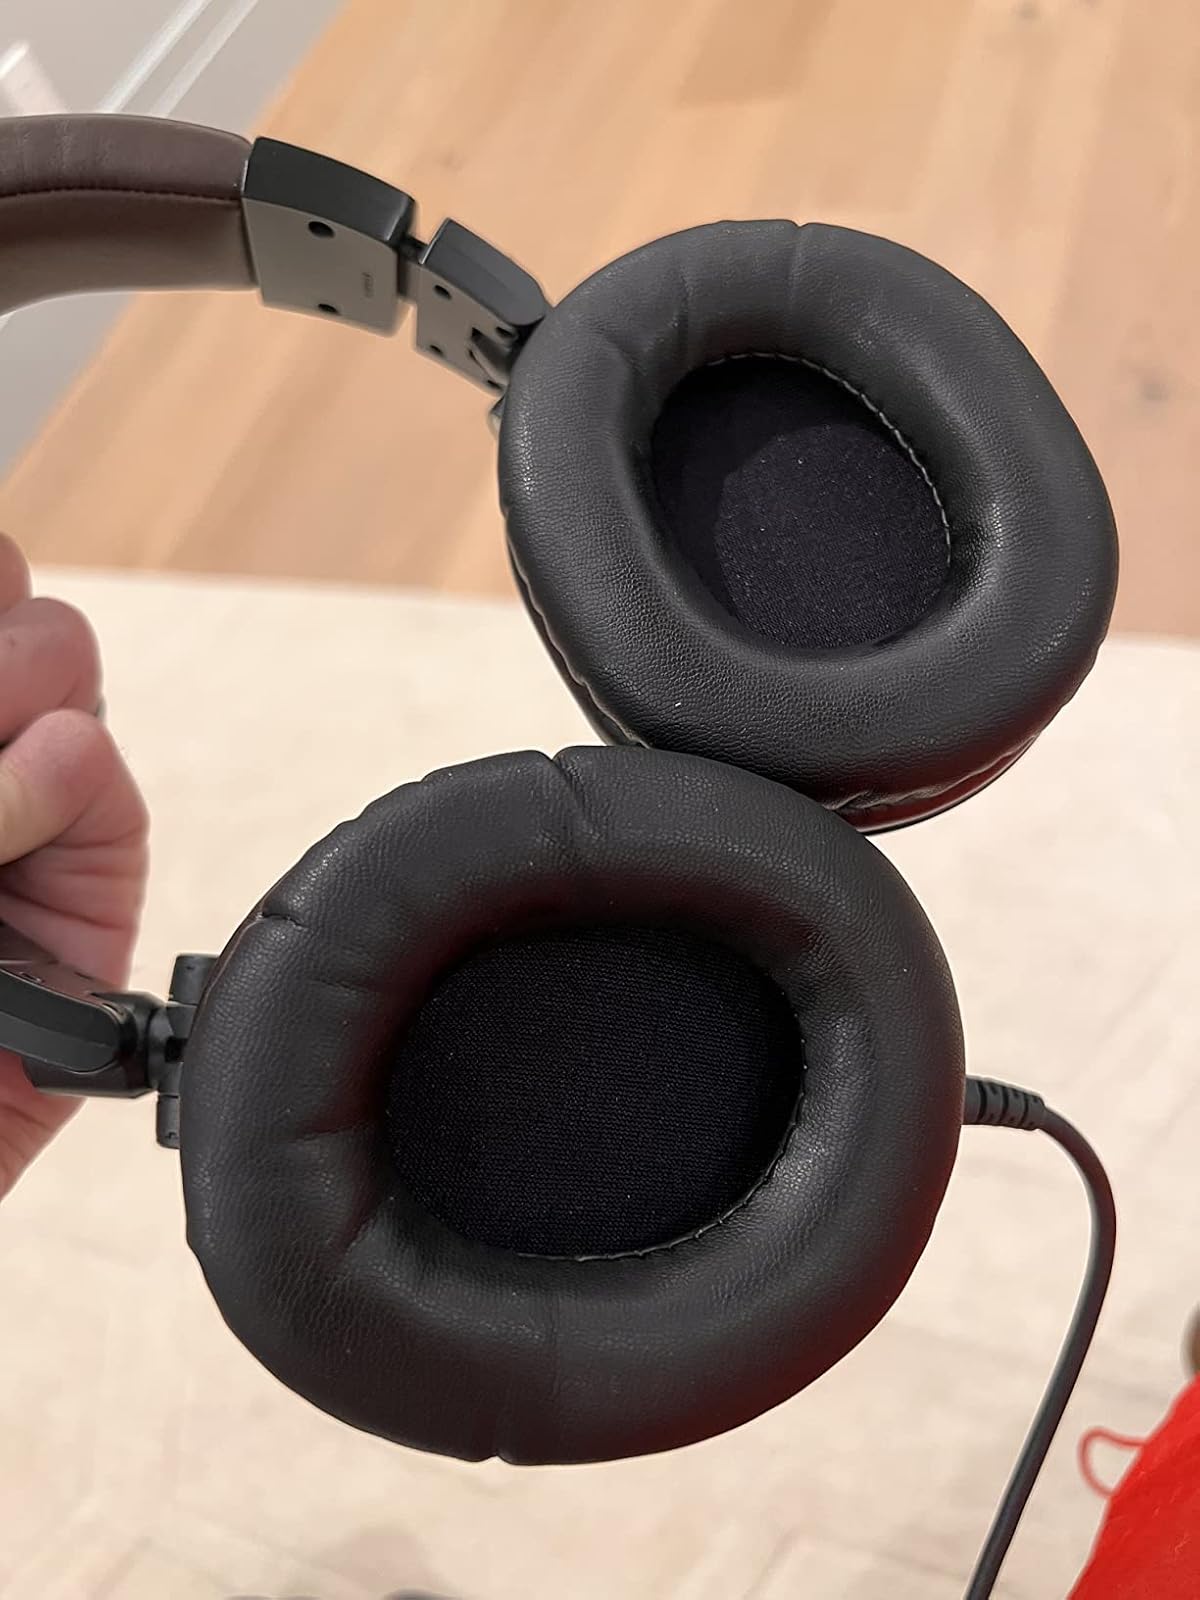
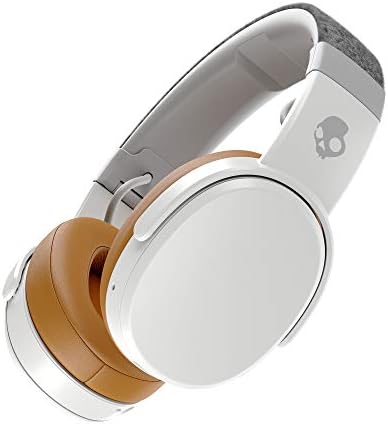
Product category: headphones
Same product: no